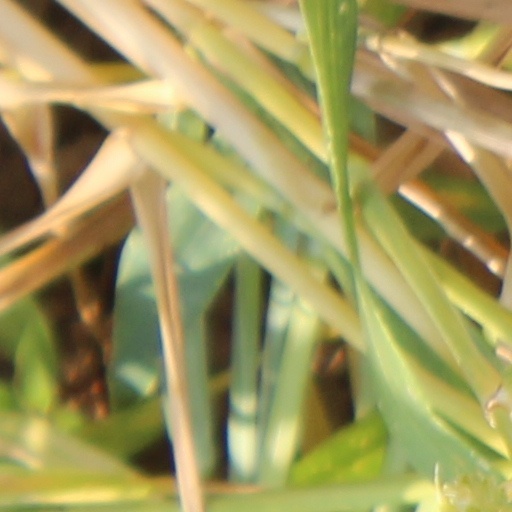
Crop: wheat